Kritosaurus

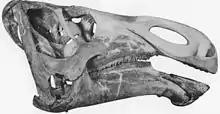
Barnum Brown's initial flatheaded reconstruction of the skull of "K. navajovius", 1910

In 1904, Barnum Brown discovered the type specimen (AMNH 5799) of "Kritosaurus" near the Ojo Alamo Formation, San Juan County, New Mexico, United States, while following up on a previous expedition. He initially could not definitely correlate the stratigraphy, but by 1916 was able to establish it as from what is now known as the late Campanian-age De-na-zin Member of the Kirtland Formation. When discovered, much of the front of the skull had either eroded or fragmented, and Brown reconstructed this portion after what is now called "Edmontosaurus", leaving out many fragments. However, he had noticed that something was different about the fragments, but ascribed the differences to crushing. He initially wanted to name it "Nectosaurus", but found out that this name was already in use; Jan Versluys, who had visited Brown before the change, inadvertently leaked the previous choice. He kept the specific name, though, leading to the combination "K. navajovius".